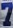
Number: 7